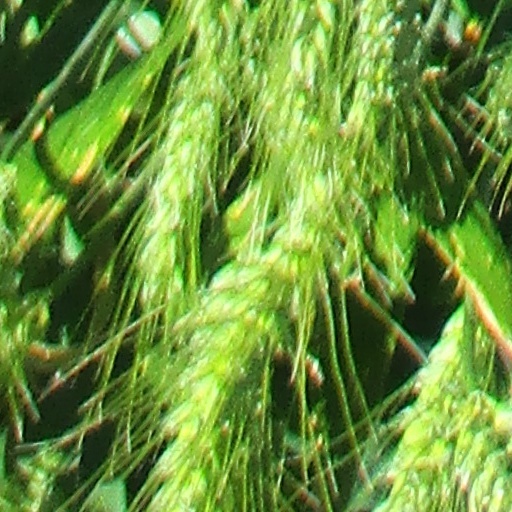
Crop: wheat